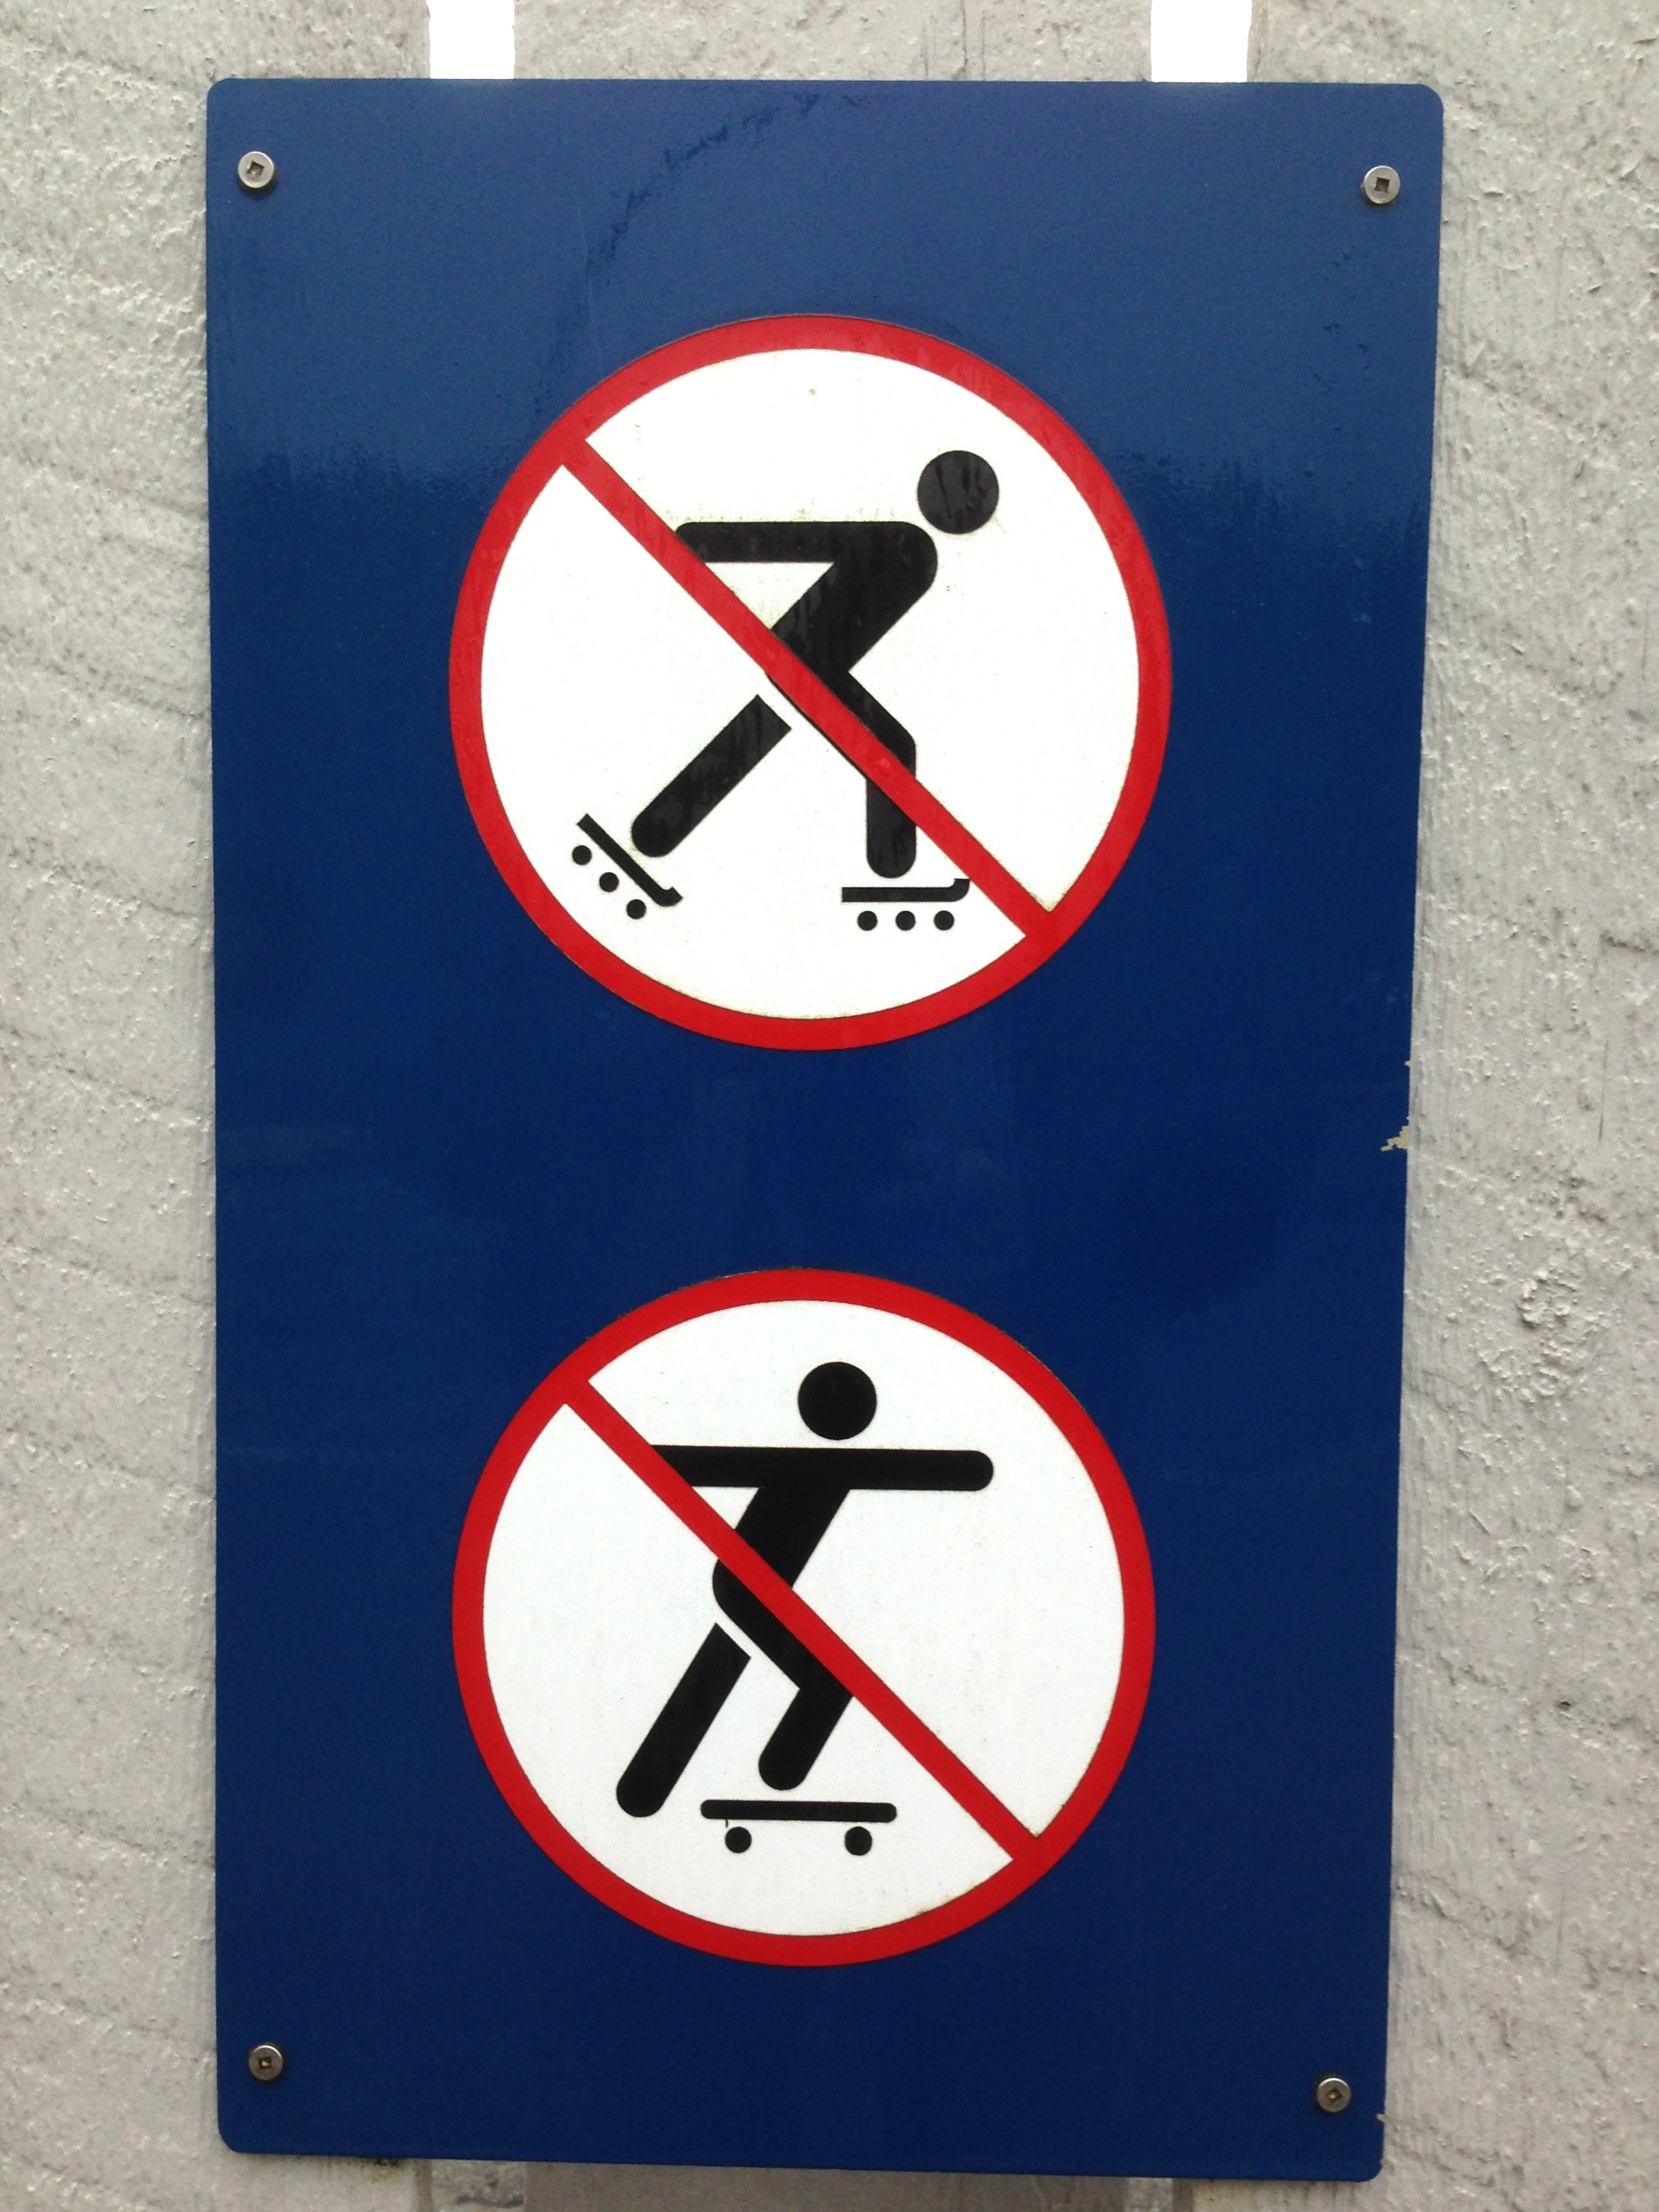
number, advertising, sign, banner, signage, brand, font, traffic sign